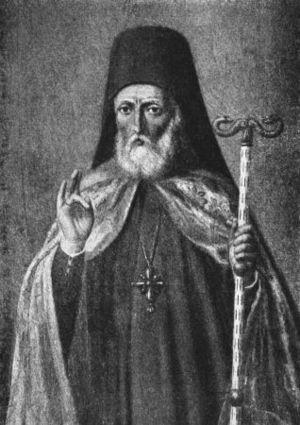
Dionysios III de Constantinople fut patriarche de Constantinople du 29 juin 1662 au 21 octobre 1665.